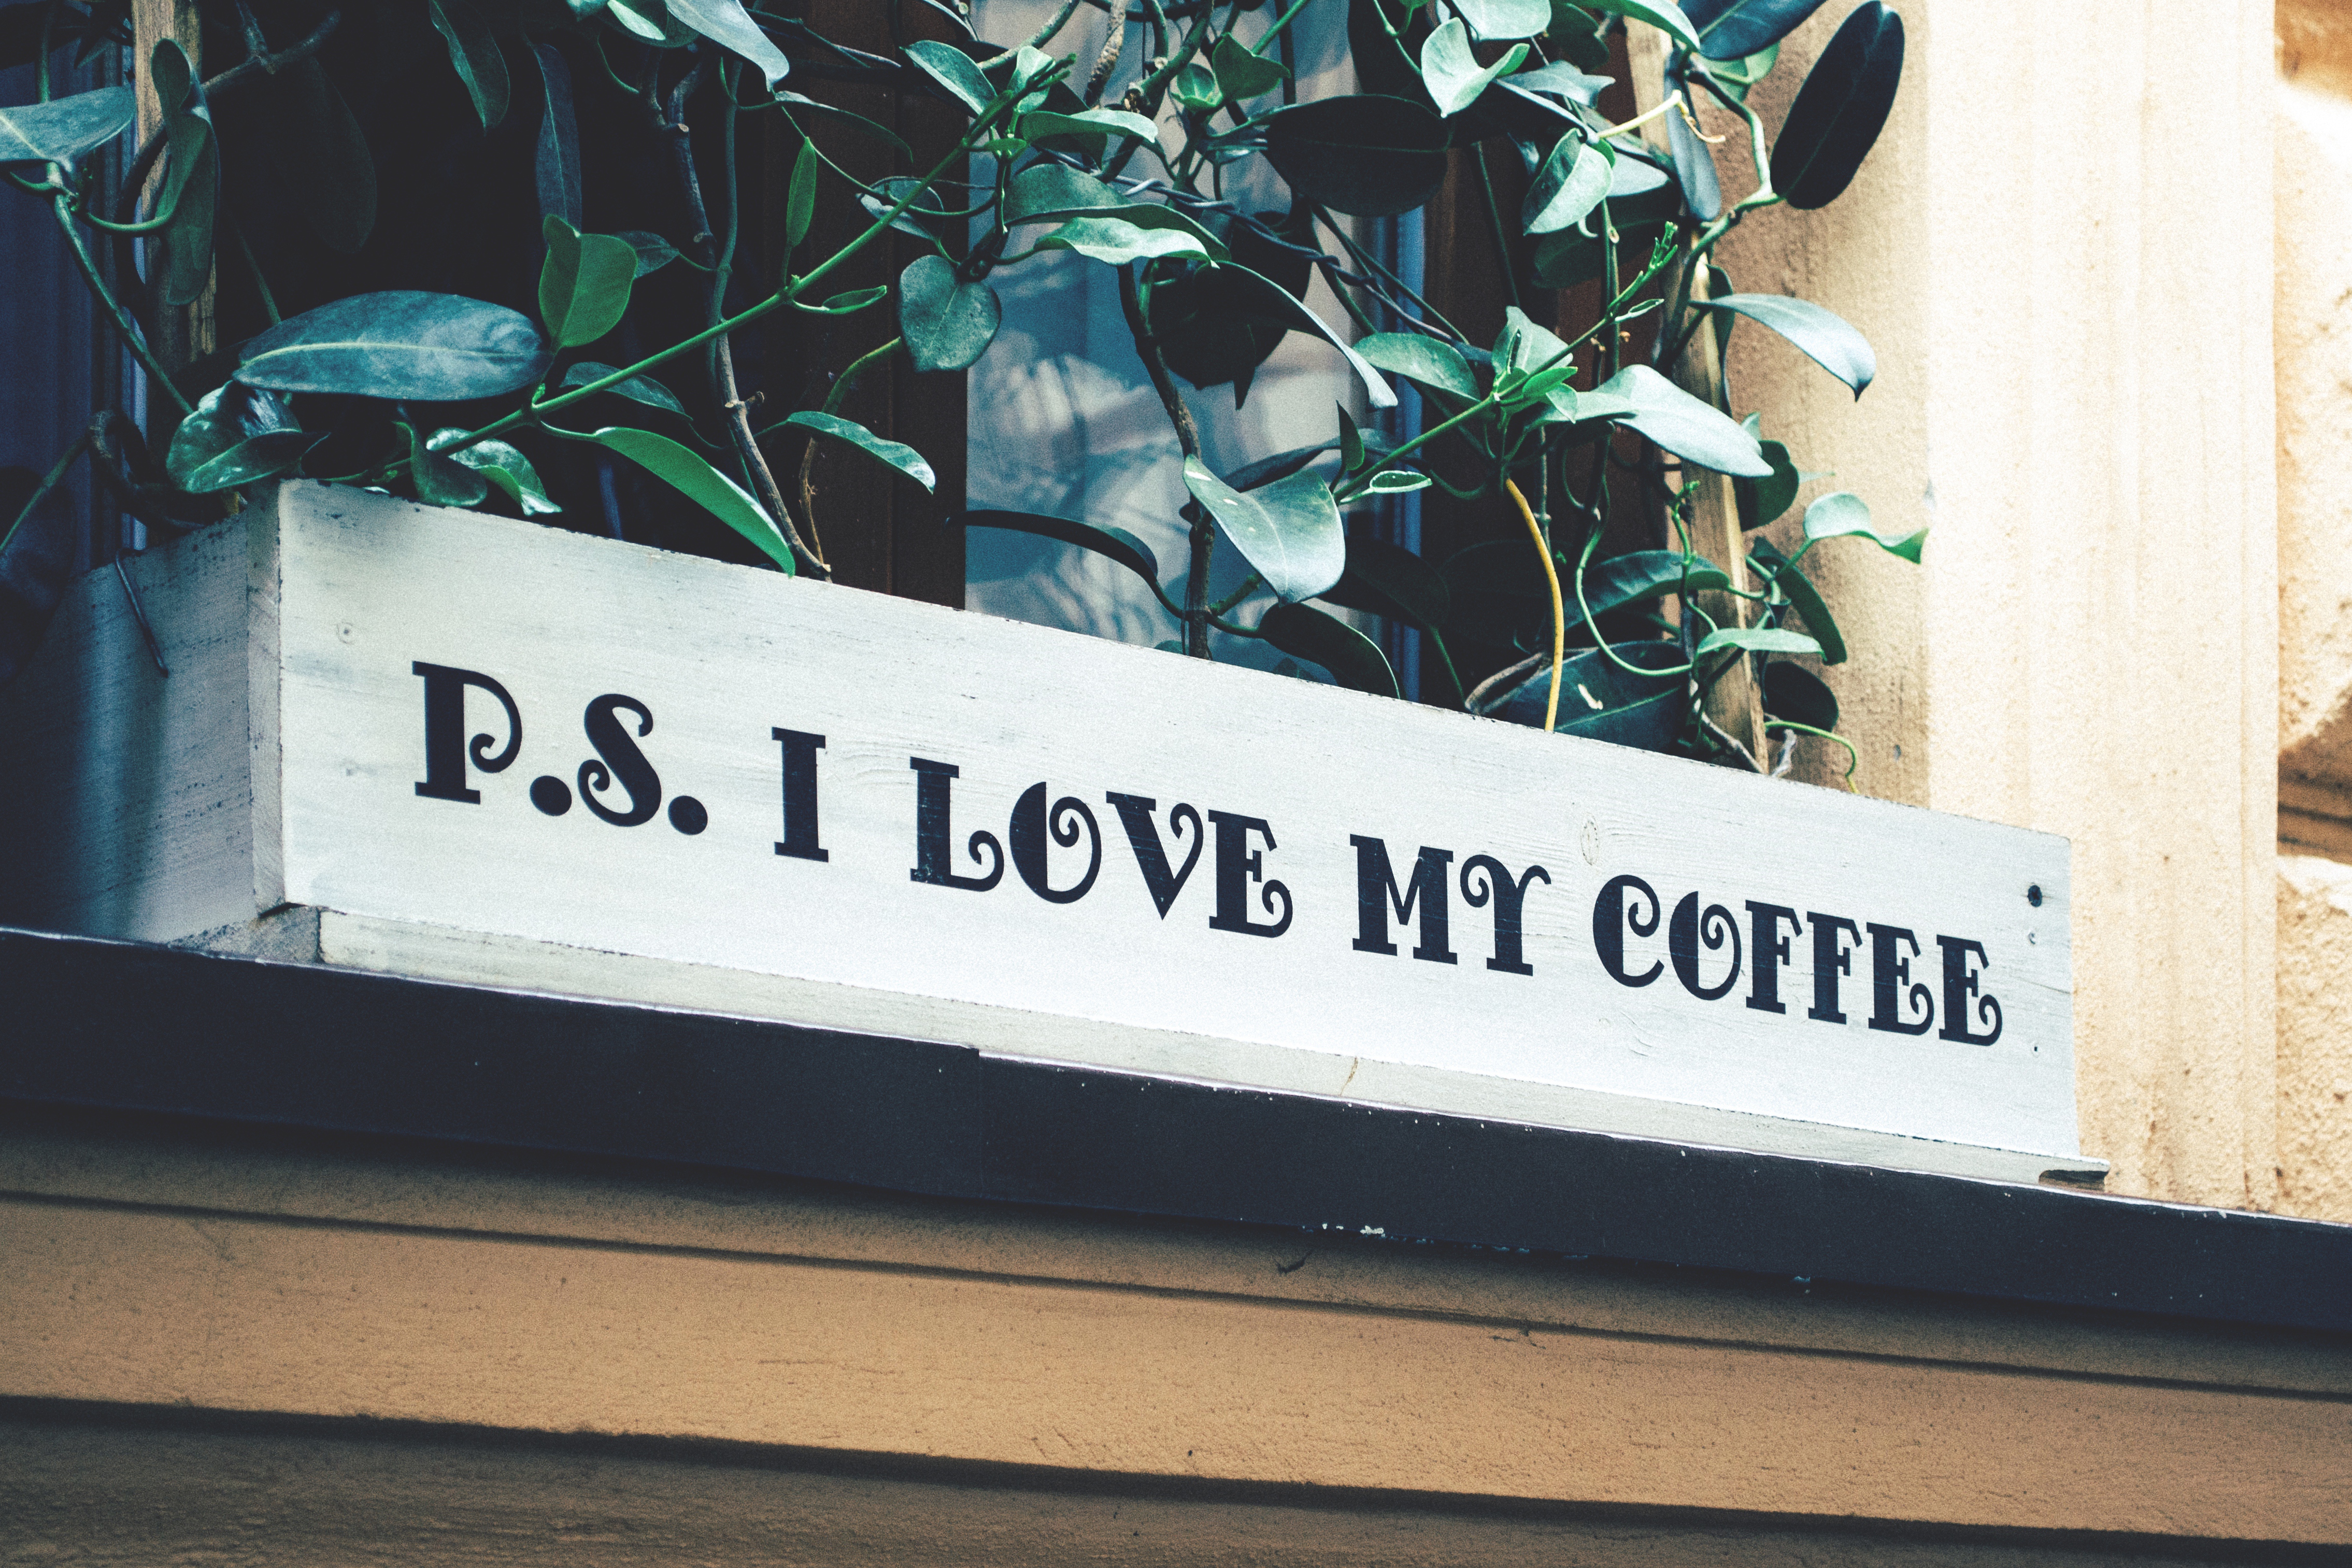
text, font, signage, leaf, tree, plant, street sign, architecture, sign, window, road, street